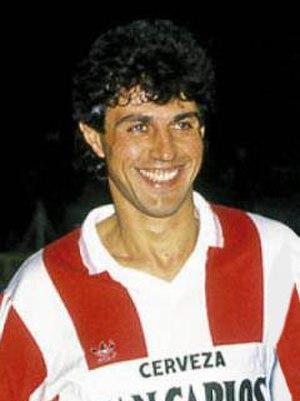
Ricardo Omar Giusti, né le 11 décembre 1956 à Arroyo Seco, est un footballeur argentin, milieu de terrain défensif d'Independiente et de l'équipe d'Argentine avec laquelle il a connu 53 sélections entre 1983 et 1990, remportant la coupe du monde 1986 et disputant celle de 1990.